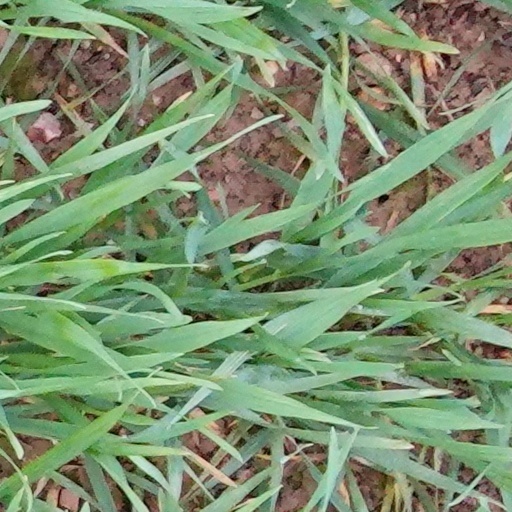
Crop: wheat